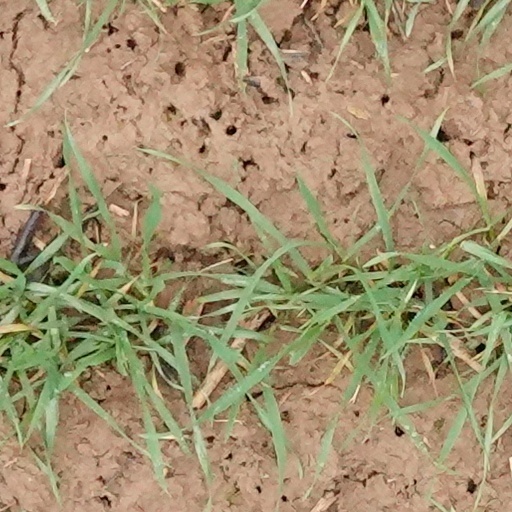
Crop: wheat